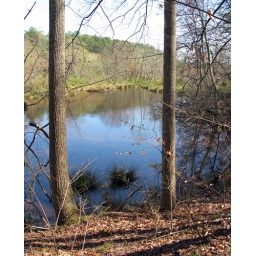
walking around the lake yesterday